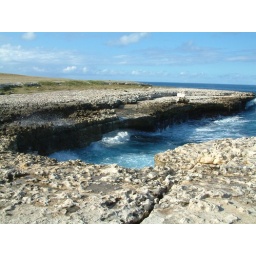
Devils bridge , antigua This bridge has been created by the power of the ocean over the years